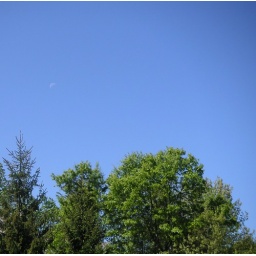
Saturday morning, about 11 AM: beautiful sunny day, blue sky and the moon, top-lit by the high sun.